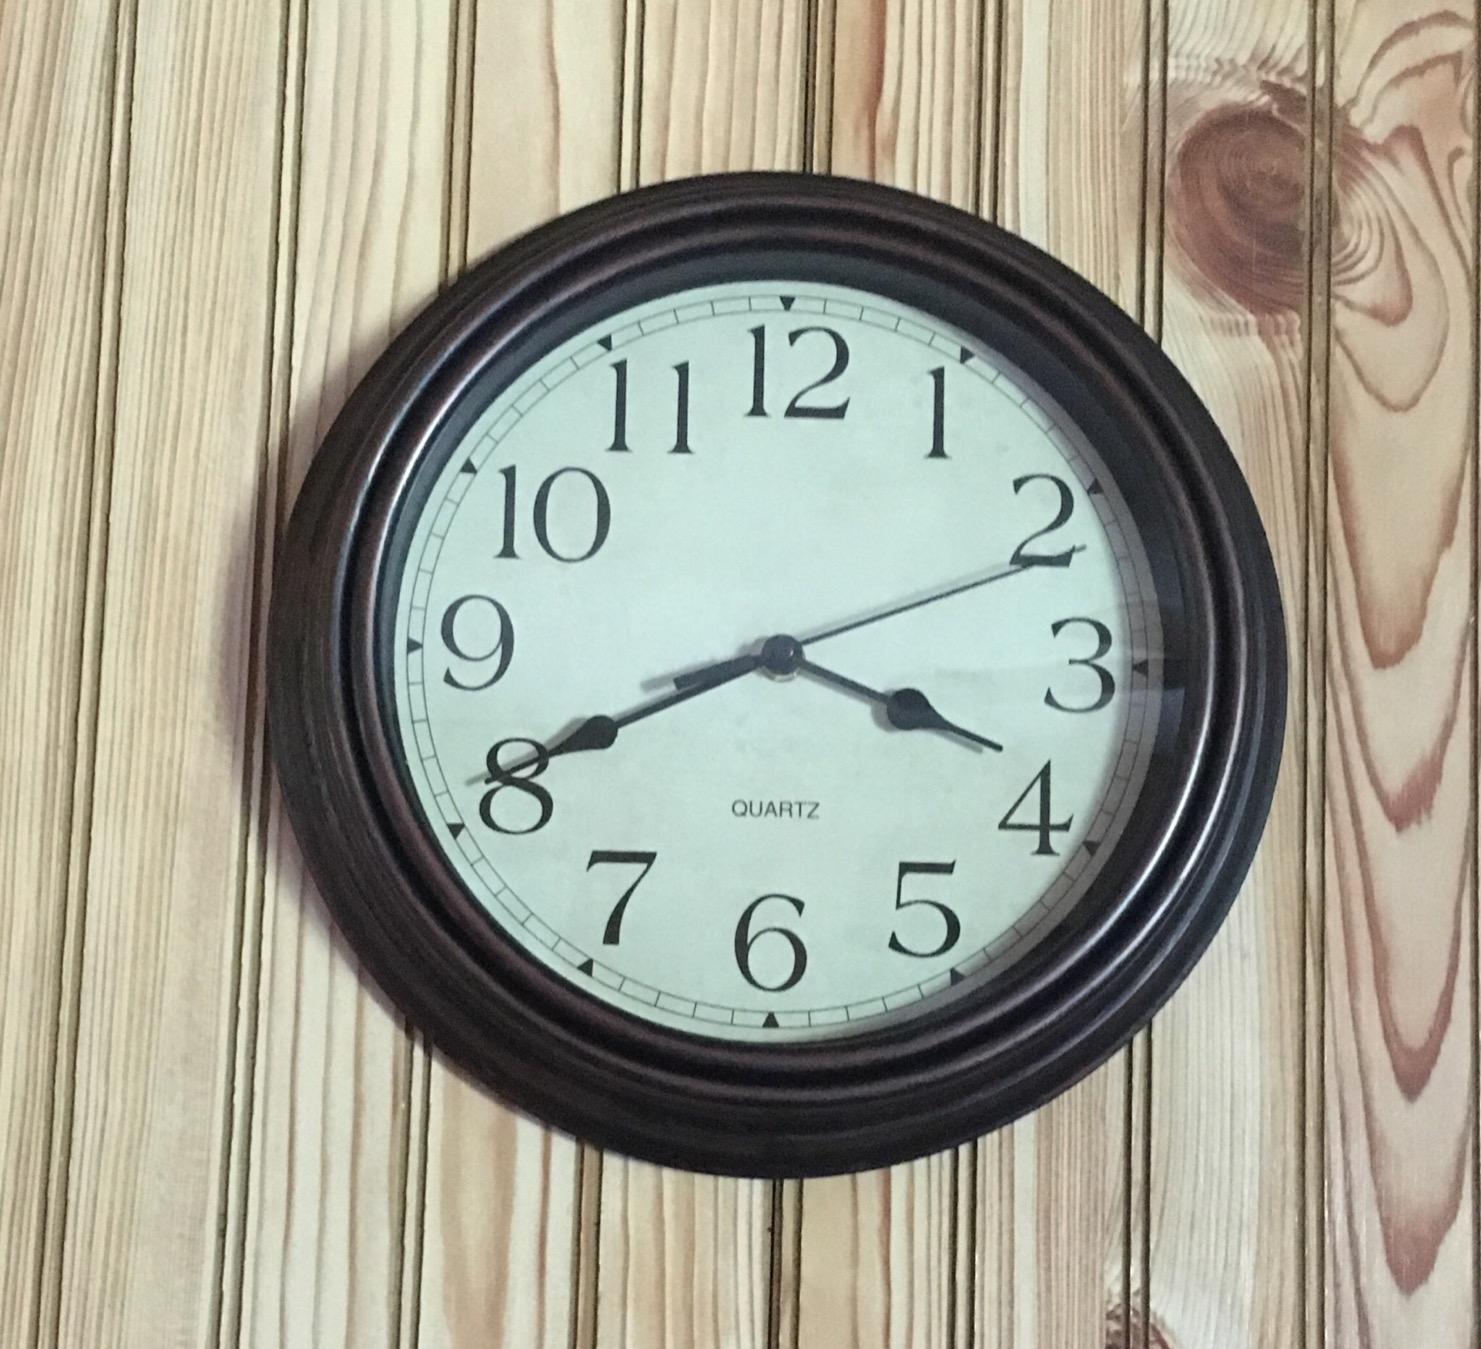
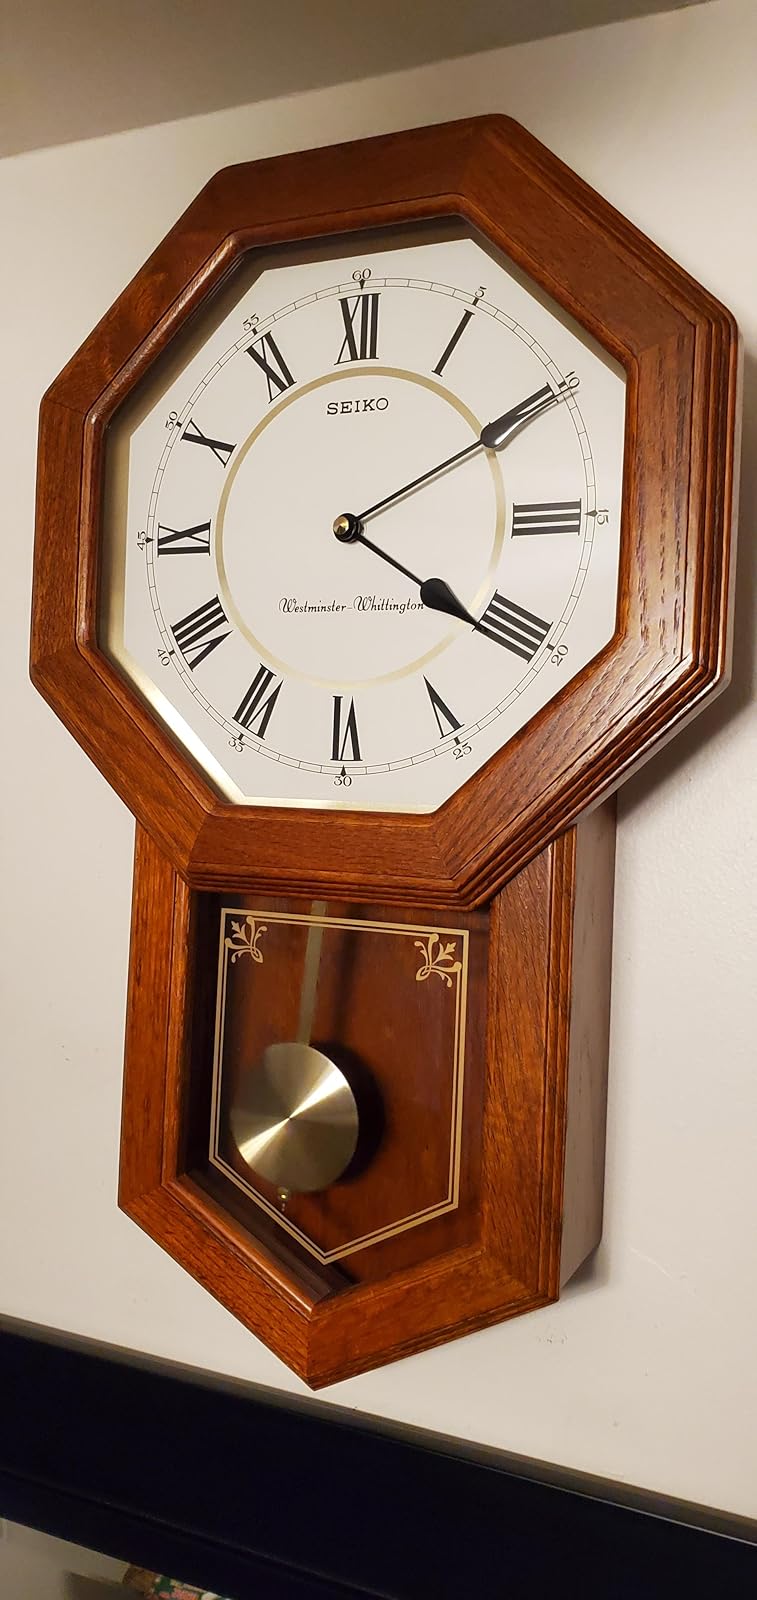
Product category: clock
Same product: no